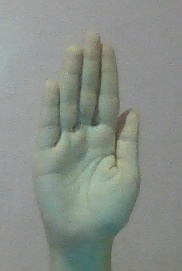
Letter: seen